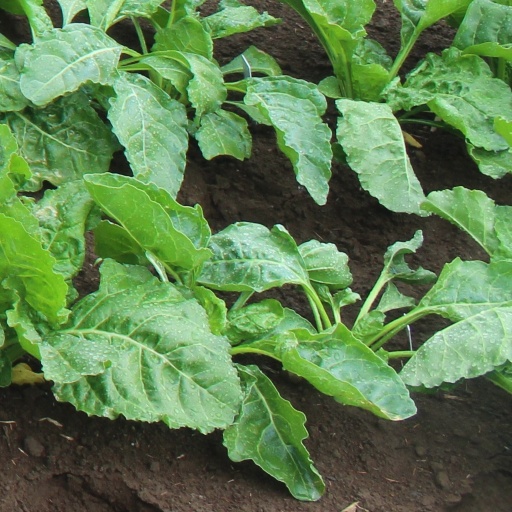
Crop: sugar beet